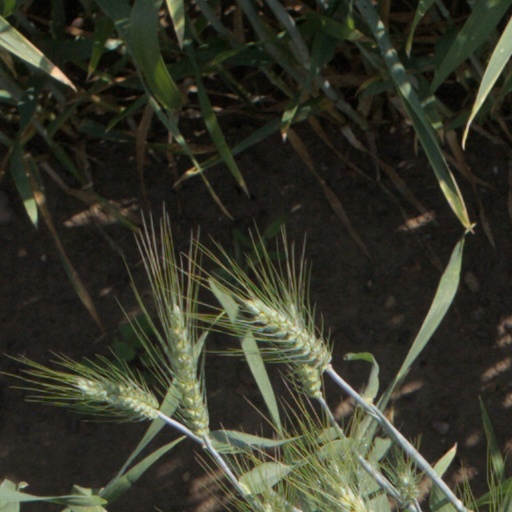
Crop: wheat